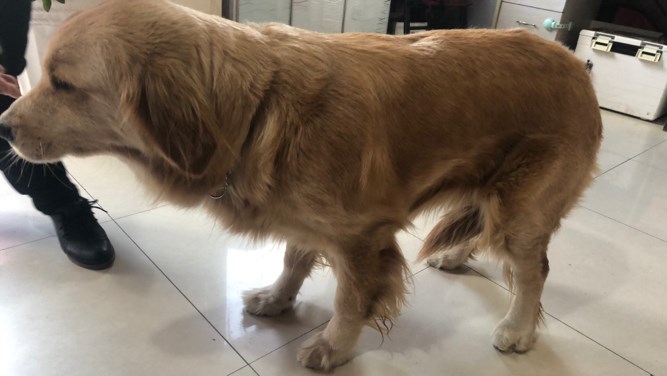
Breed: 5355-n000126-golden_retriever